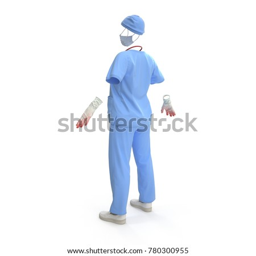
medical workers clothes dirty in the blood isolated on white .